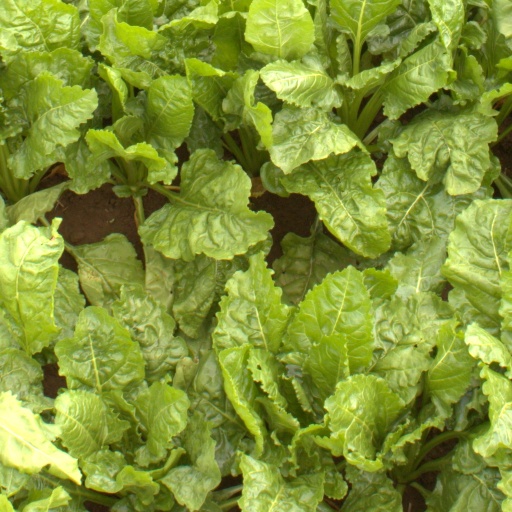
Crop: sugar beet